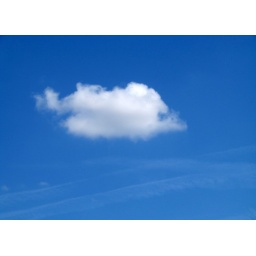
this little cloud was floating around in the sky today...